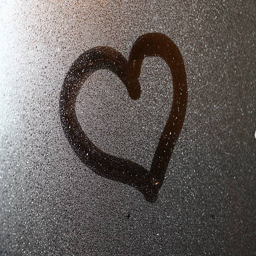
heart on the glass , symbol of love